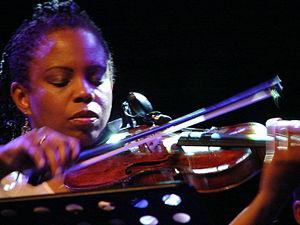
Regina Carter est une violoniste de jazz américaine née à Détroit, Michigan en 1966.